Mara Venier

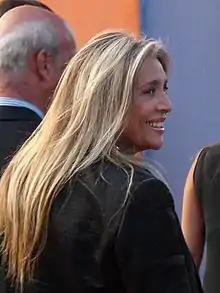
Mara Venier in 2008

Mara Povoleri (born 20 October 1950), better known as Mara Venier, is an Italian actress and television presenter.